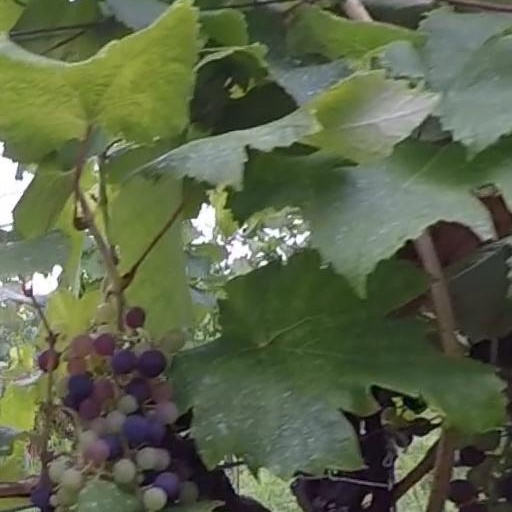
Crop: grape